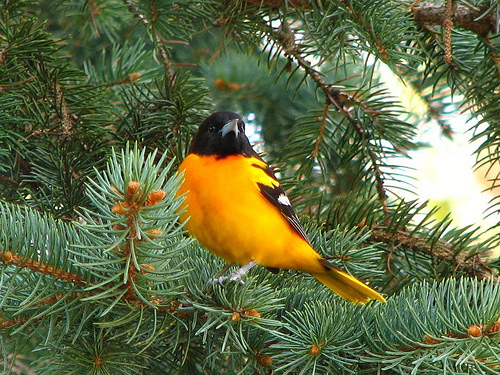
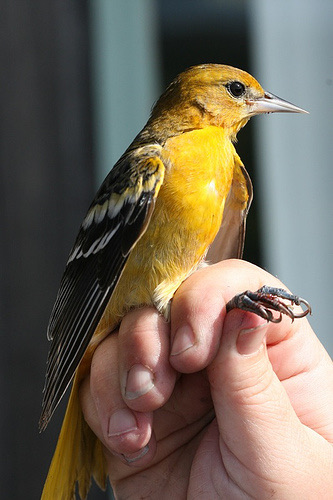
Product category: misc
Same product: yes